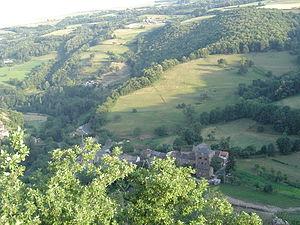
Photo de Balaguier sur Rance (""Balaguier le Gras"") prise en juillet 2010 depuis la Route menant vers Miolles."
Balaguier-sur-Rance est une commune française, située dans le département de l'Aveyron en région Occitanie.
La communauté de communes du Pays Saint-Serninois est une ancienne communauté de communes située dans le département de l'Aveyron.